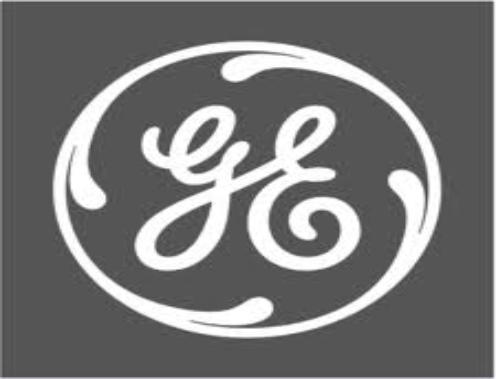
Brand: General Electric
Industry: Others